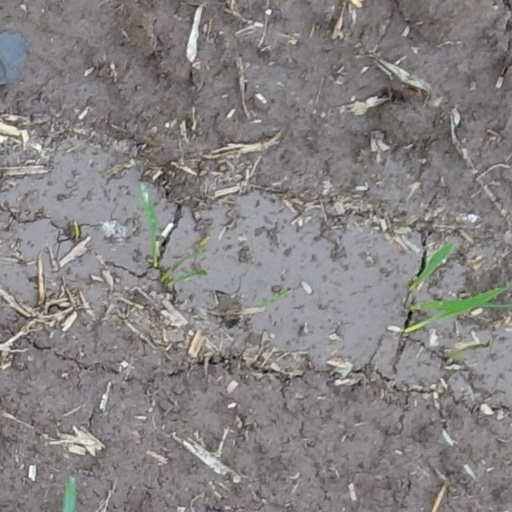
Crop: wheat